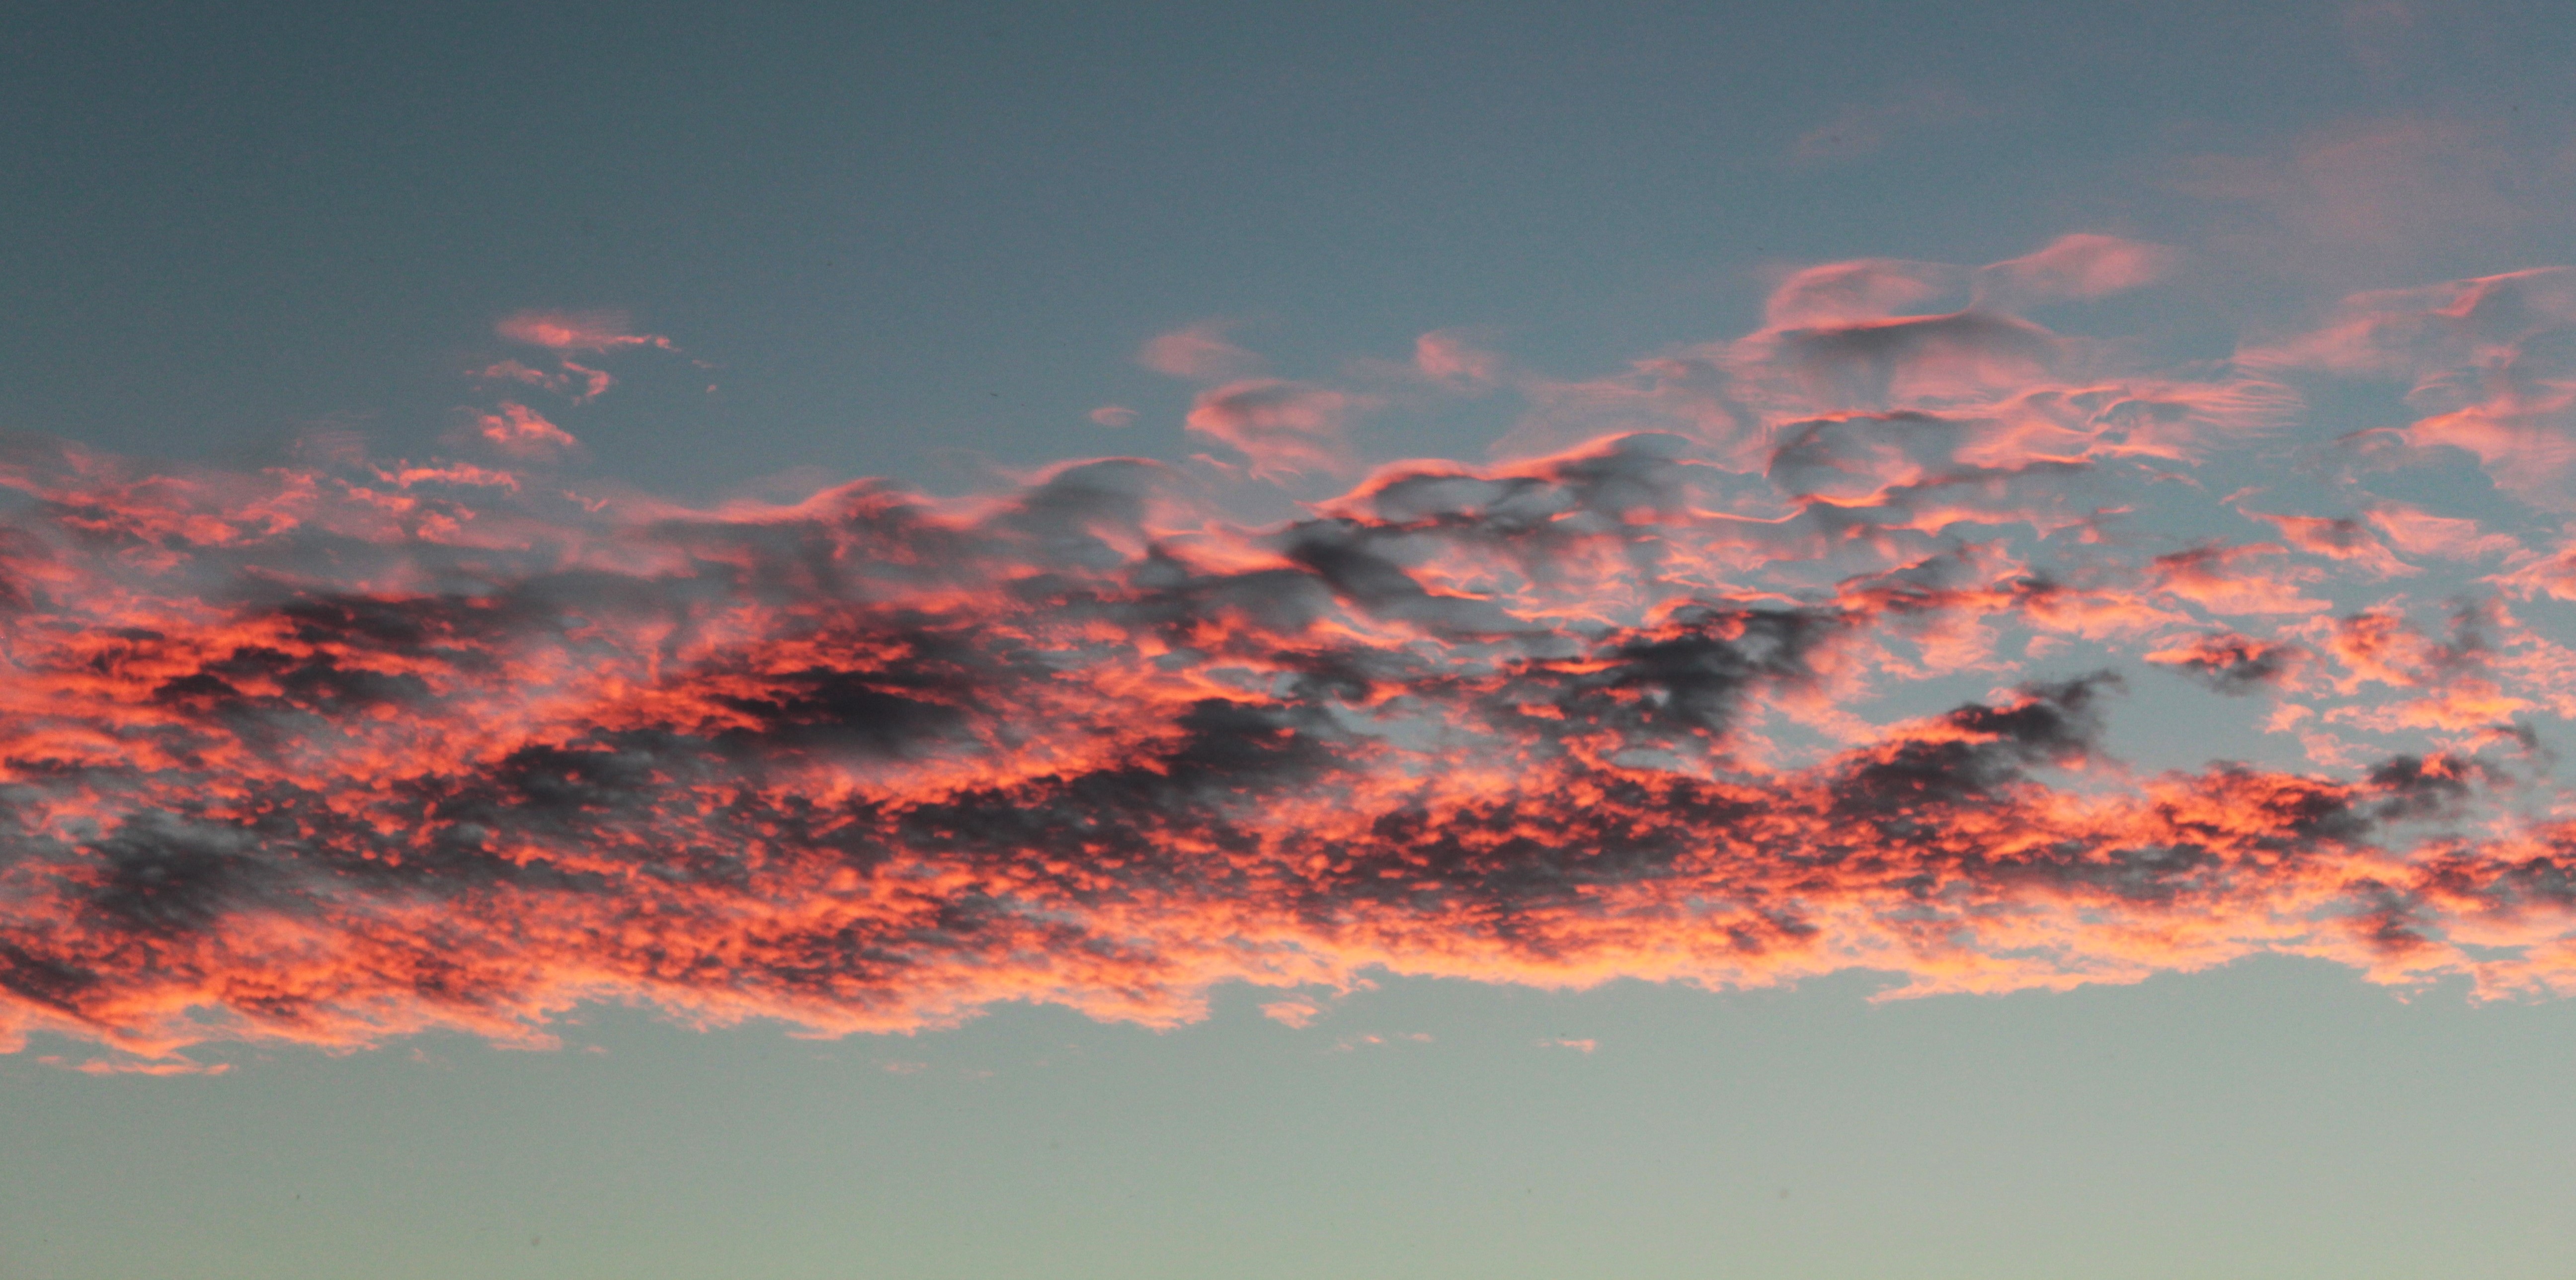
horizon, cloud, sky, sun, sunrise, sunset, sunlight, morning, dawn, atmosphere, dusk, evening, cumulus, aurora, afterglow, meteorological phenomenon, the evening sky, red cloud, orange cloud, flamboyant cloud, red sky at morning